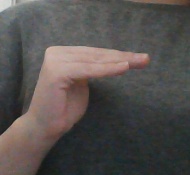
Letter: haa